Suffolk Regiment

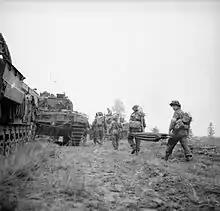
Stretcher bearers and infantrymen of the 1st Battalion, Suffolk Regiment pass Churchill tanks of the 6th Guards Tank Brigade near Venray, the Netherlands, 17 October 1944

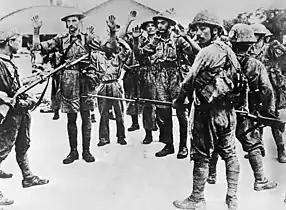
Surrendering troops of the Suffolk Regiment held at gunpoint by Japanese infantry in the battle of Singapore

Members of the TF who had not volunteered for overseas service were formed into Provisional Battalions, 4th and 5th Suffolks forming 64th Provisional Battalion. The Military Service Act 1916 swept away the home/foreign service distinction, and all TF soldiers became liable for overseas service, if medically fit. On 1 January 1917 the provisional units became numbered battalions of their parent regiments, with 64th Provisional Bn, becoming 14th Suffolks, serving in bhome defence.